Robert S. Wistrich

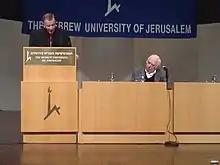
Robert Wistrich (left) and Bernard Lewis, 2007

Between 1974 and 1980, Wistrich was Director of Research at the Institute of Contemporary History and the Wiener Library (at that time the largest research library on the Third Reich existing in Europe) and the editor of the "Wiener Library Bulletin" in London. Appointed a Research Fellow at the British Academy, he had already written several well-received books by the time he was given tenure at the Hebrew University of Jerusalem in 1982.